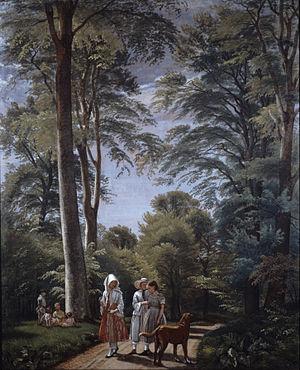
Peter Christian Skovgaard, né le 4 avril 1817 au Danemark et mort le 13 avril 1875 à Copenhague, est un artiste peintre danois.